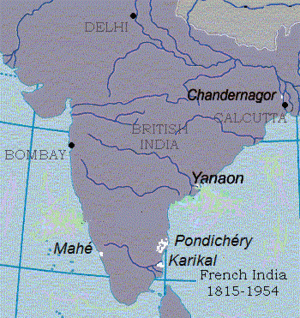
L’engagisme a été pratiqué à La Réunion pendant une longue période entre le deuxième quart du XIXᵉ siècle et le deuxième quart du XXᵉ siècle. Établi avant l'abolition de l'esclavage dans la colonie, il s'est surtout développé après celle-ci, en particulier à compter des années 1860. Quelques années avant l’abolition et surtout après la période esclavagiste, la colonie « engage » des milliers de personnes en provenance d’Inde, d’Afrique, de Madagascar, des Comores, de Chine, d’Australie, d’Europe, et de façon plus marginale d’autres colonies. L'engagisme consiste à proposer à des travailleurs étrangers à la colonie, un contrat de travail d'une durée de 5 ans renouvelable. L'engagé est alors au service d'un engagiste, généralement propriétaire terrien.